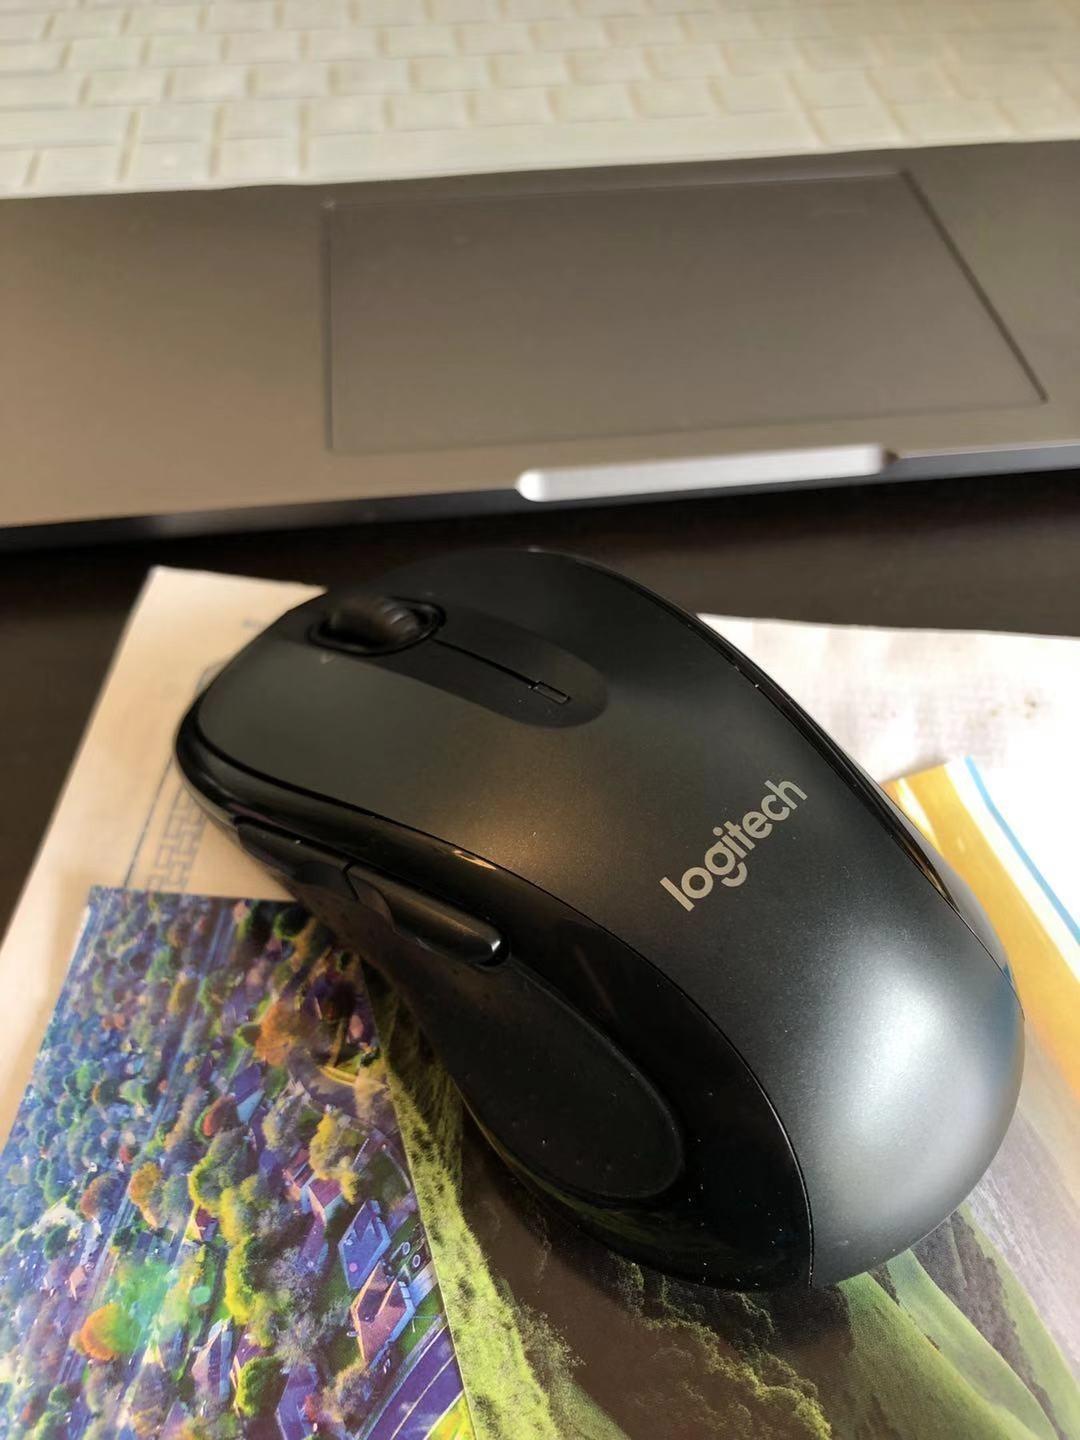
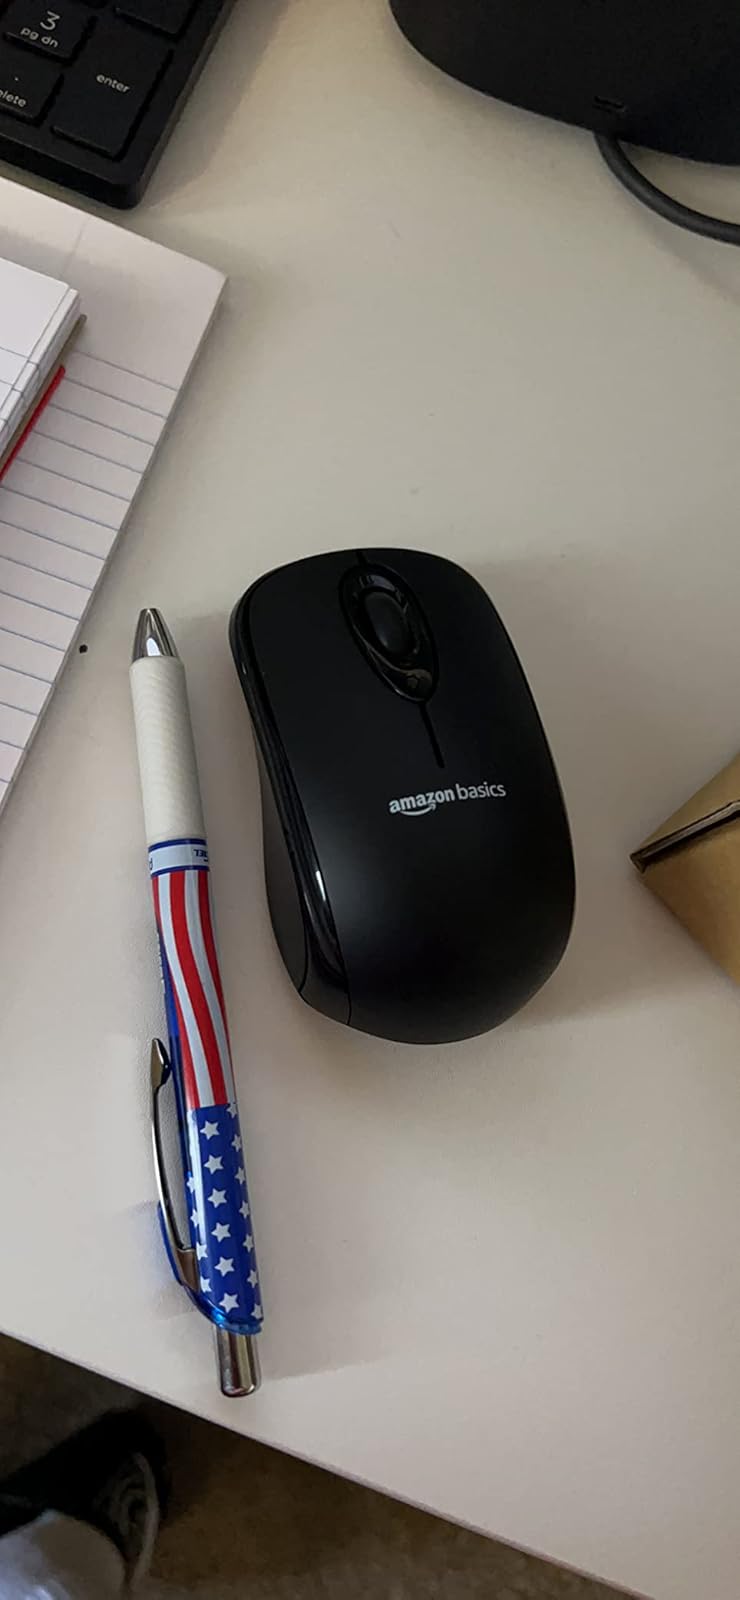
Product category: mouse
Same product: no